Riley A. Bender

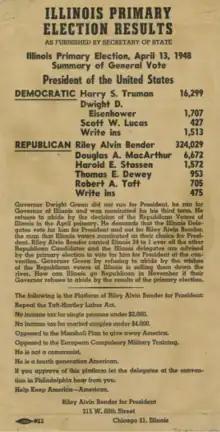
Handbill showing vote totals of 1948 of the Illinois Republican presidential primary, which Bender won, having been the only candidate listed on the ballot

Riley Alvin Bender (July 8, 1890 – March 6, 1973) was a United States businessman and political candidate.